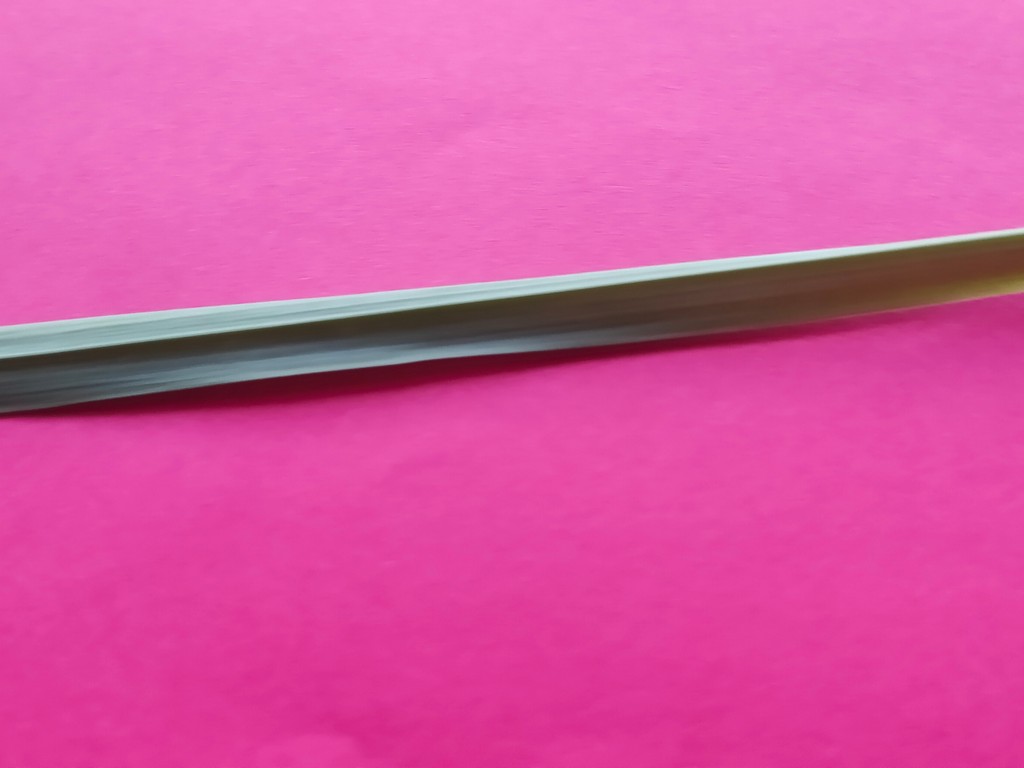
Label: Healthy